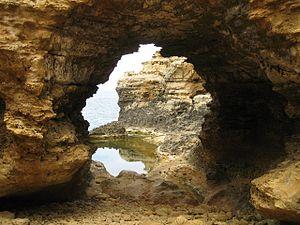
La Great Ocean Road est une route côtière de 243 km longeant l'État de Victoria, situé sur la côte sud-est en Australie entre les villes de Torquay et de Allansford. Construite entre 1919 et 1932 par des soldats revenus de la Première Guerre mondiale, cette route est devenue un haut lieu touristique du Victoria. Elle offre de magnifiques vues du détroit de Bass avec des paysages faits de falaises et autres formations rocheuses impressionnantes, telles que le Loch Ard Gorge, le Grotto, le London Bridge et surtout les fameux Douze Apôtres. Elle est aussi bordée par la plage de Torquay, mondialement réputée pour le surf. Elle fait partie de la Australian National Heritage List depuis le 7 avril 2011.